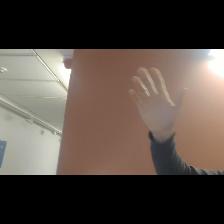
Label: Human